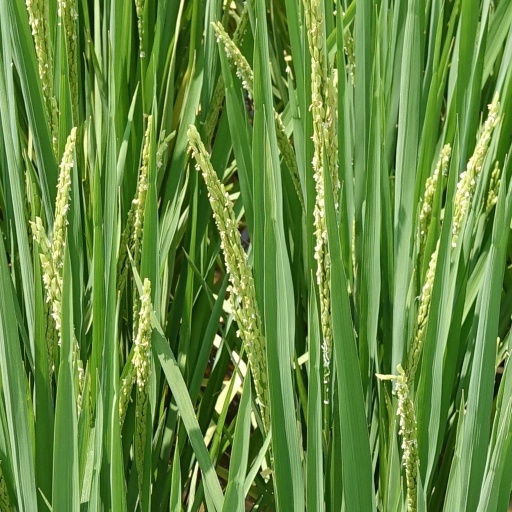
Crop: rice